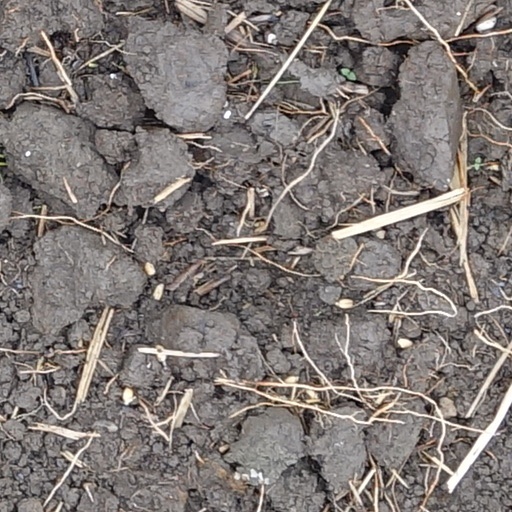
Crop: wheat